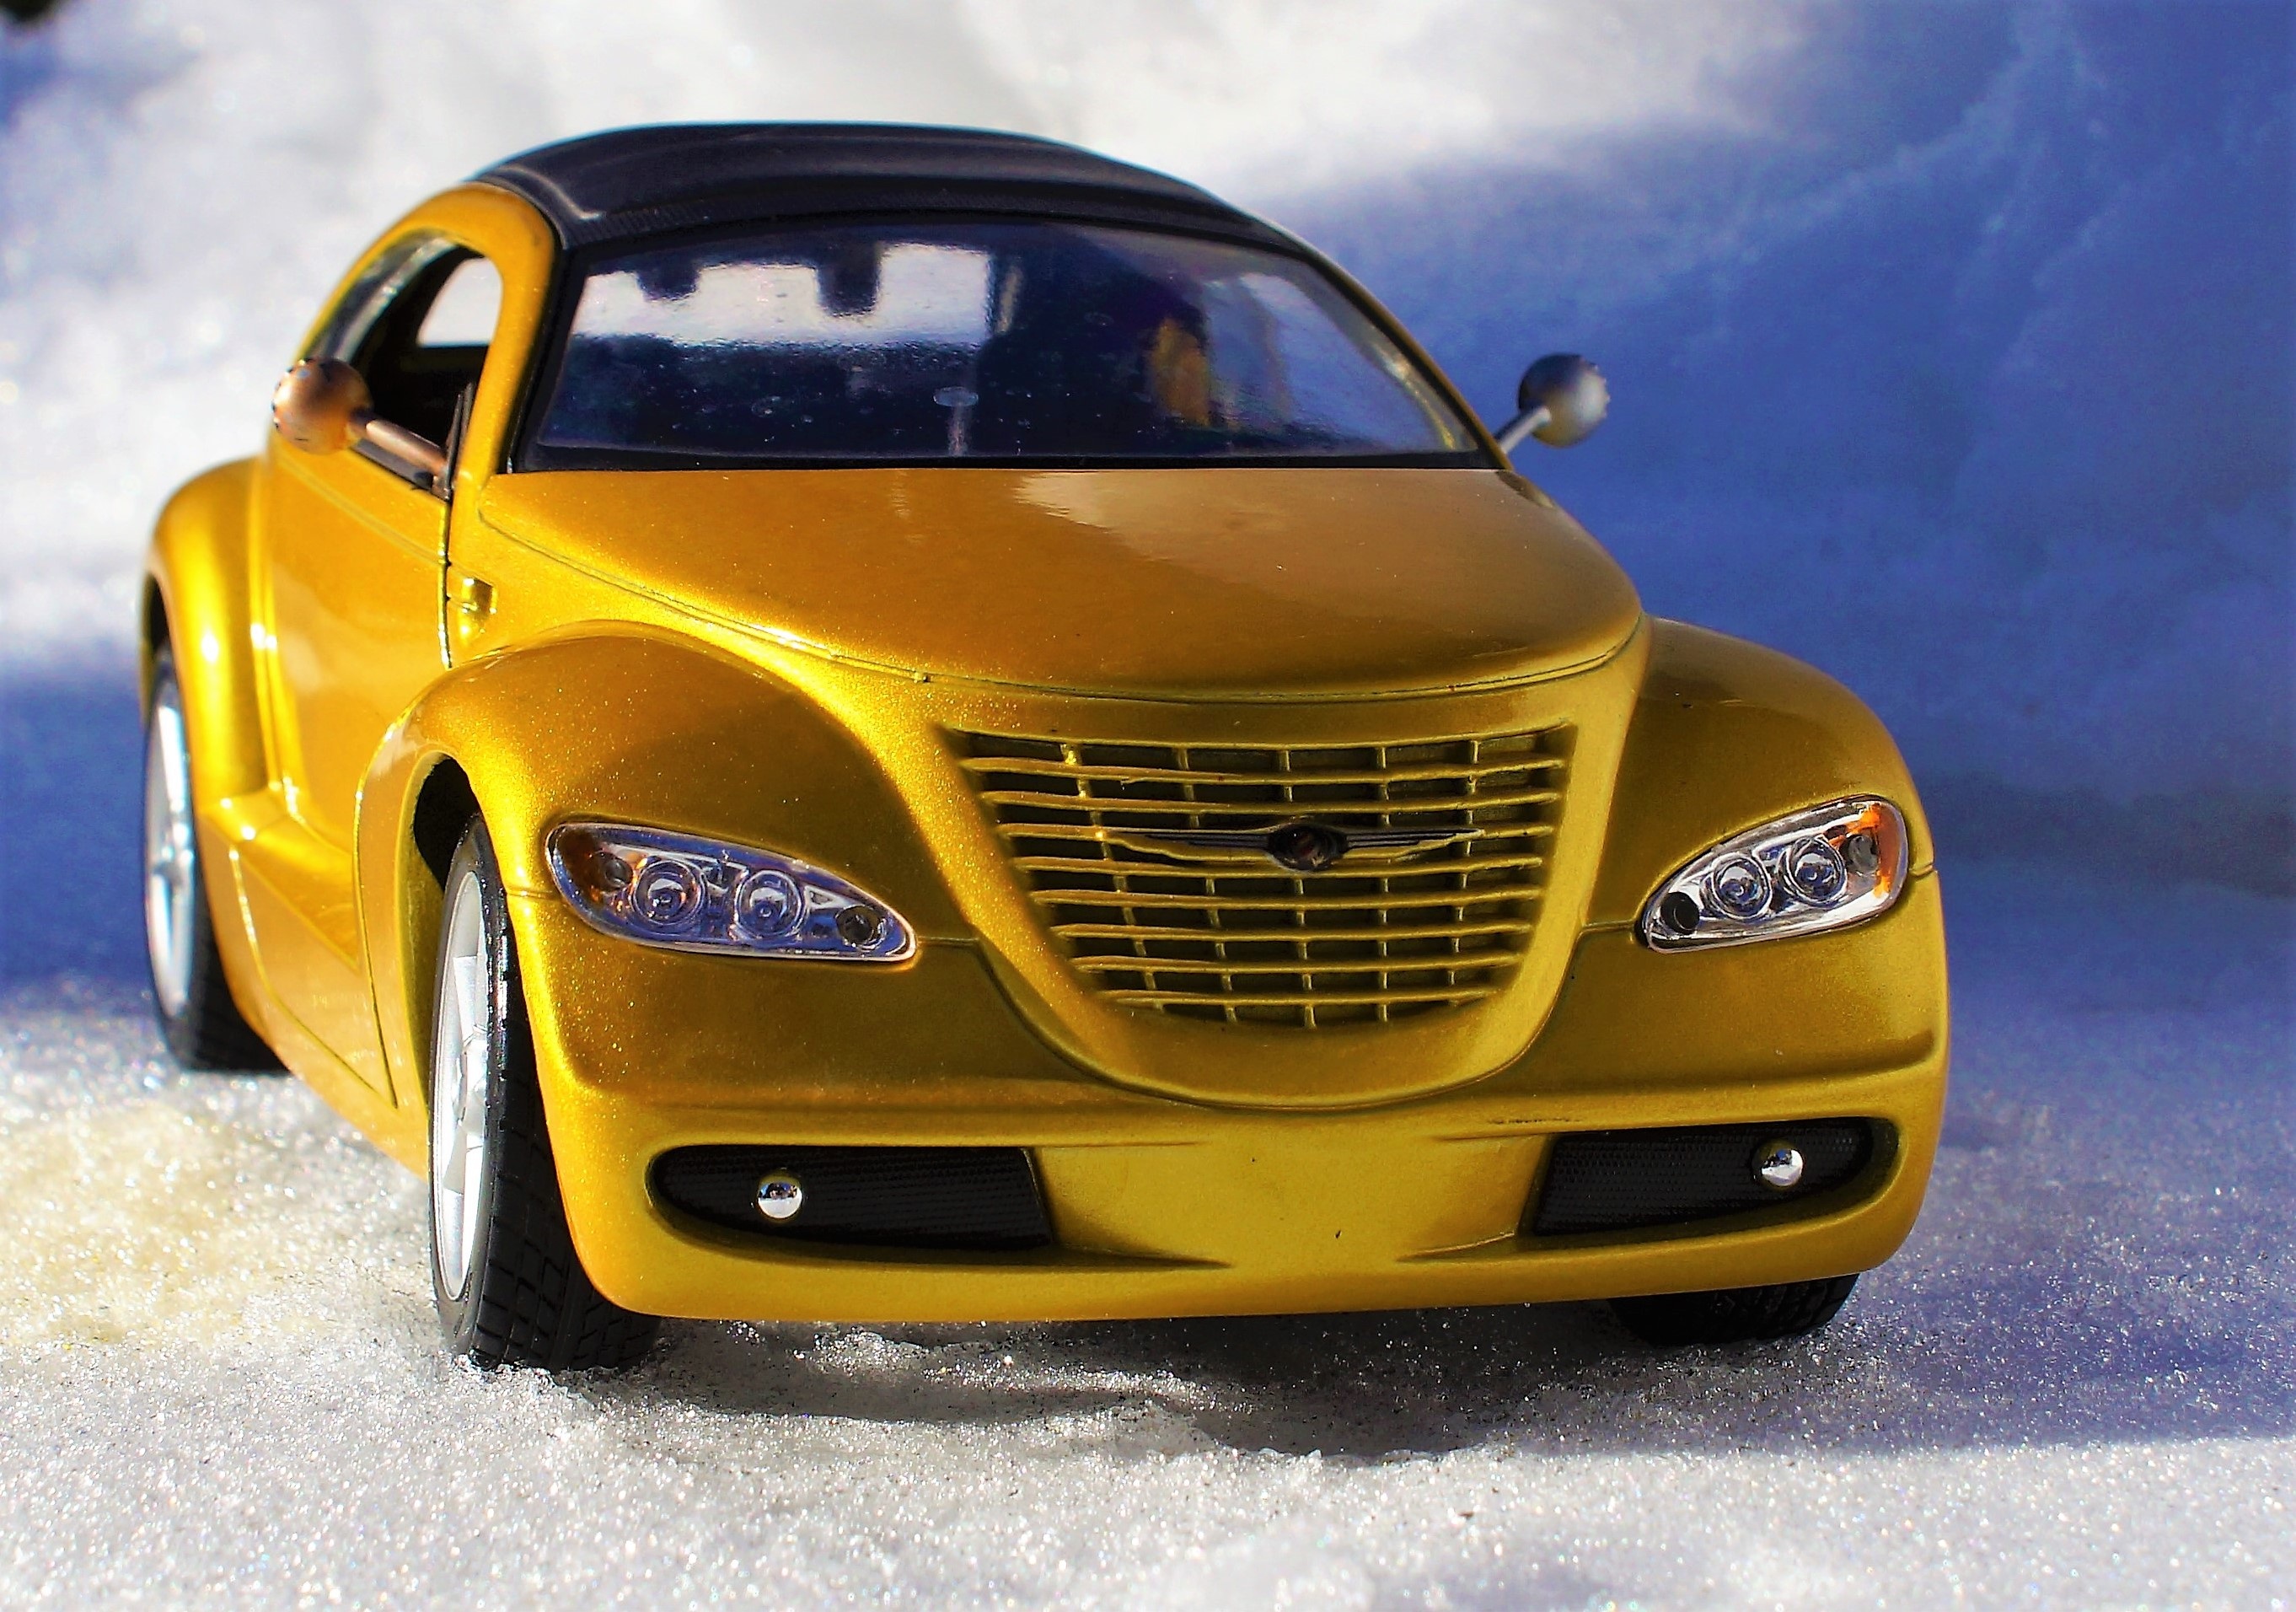
car, wheel, model, vehicle, auto, sports car, bumper, gold, toys, convertible, chrysler, minivan, cruiser, model car, land vehicle, automobile make, automotive exterior, compact car, automotive design, luxury vehicle, executive car, mid size car, chrysler pt cruiser